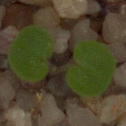
Label: smallflowered_cranesbill